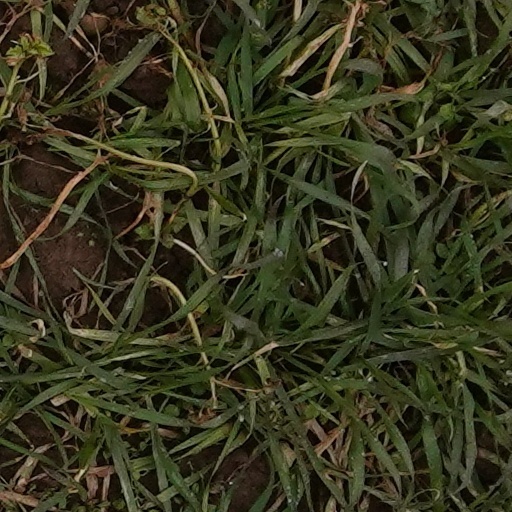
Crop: wheat